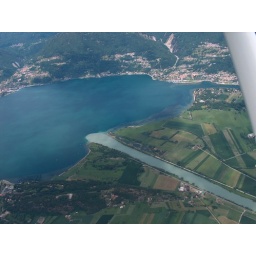
Adda river flown in Como lake